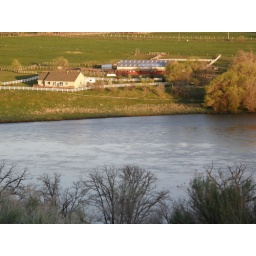
ranch near snake river king hill area